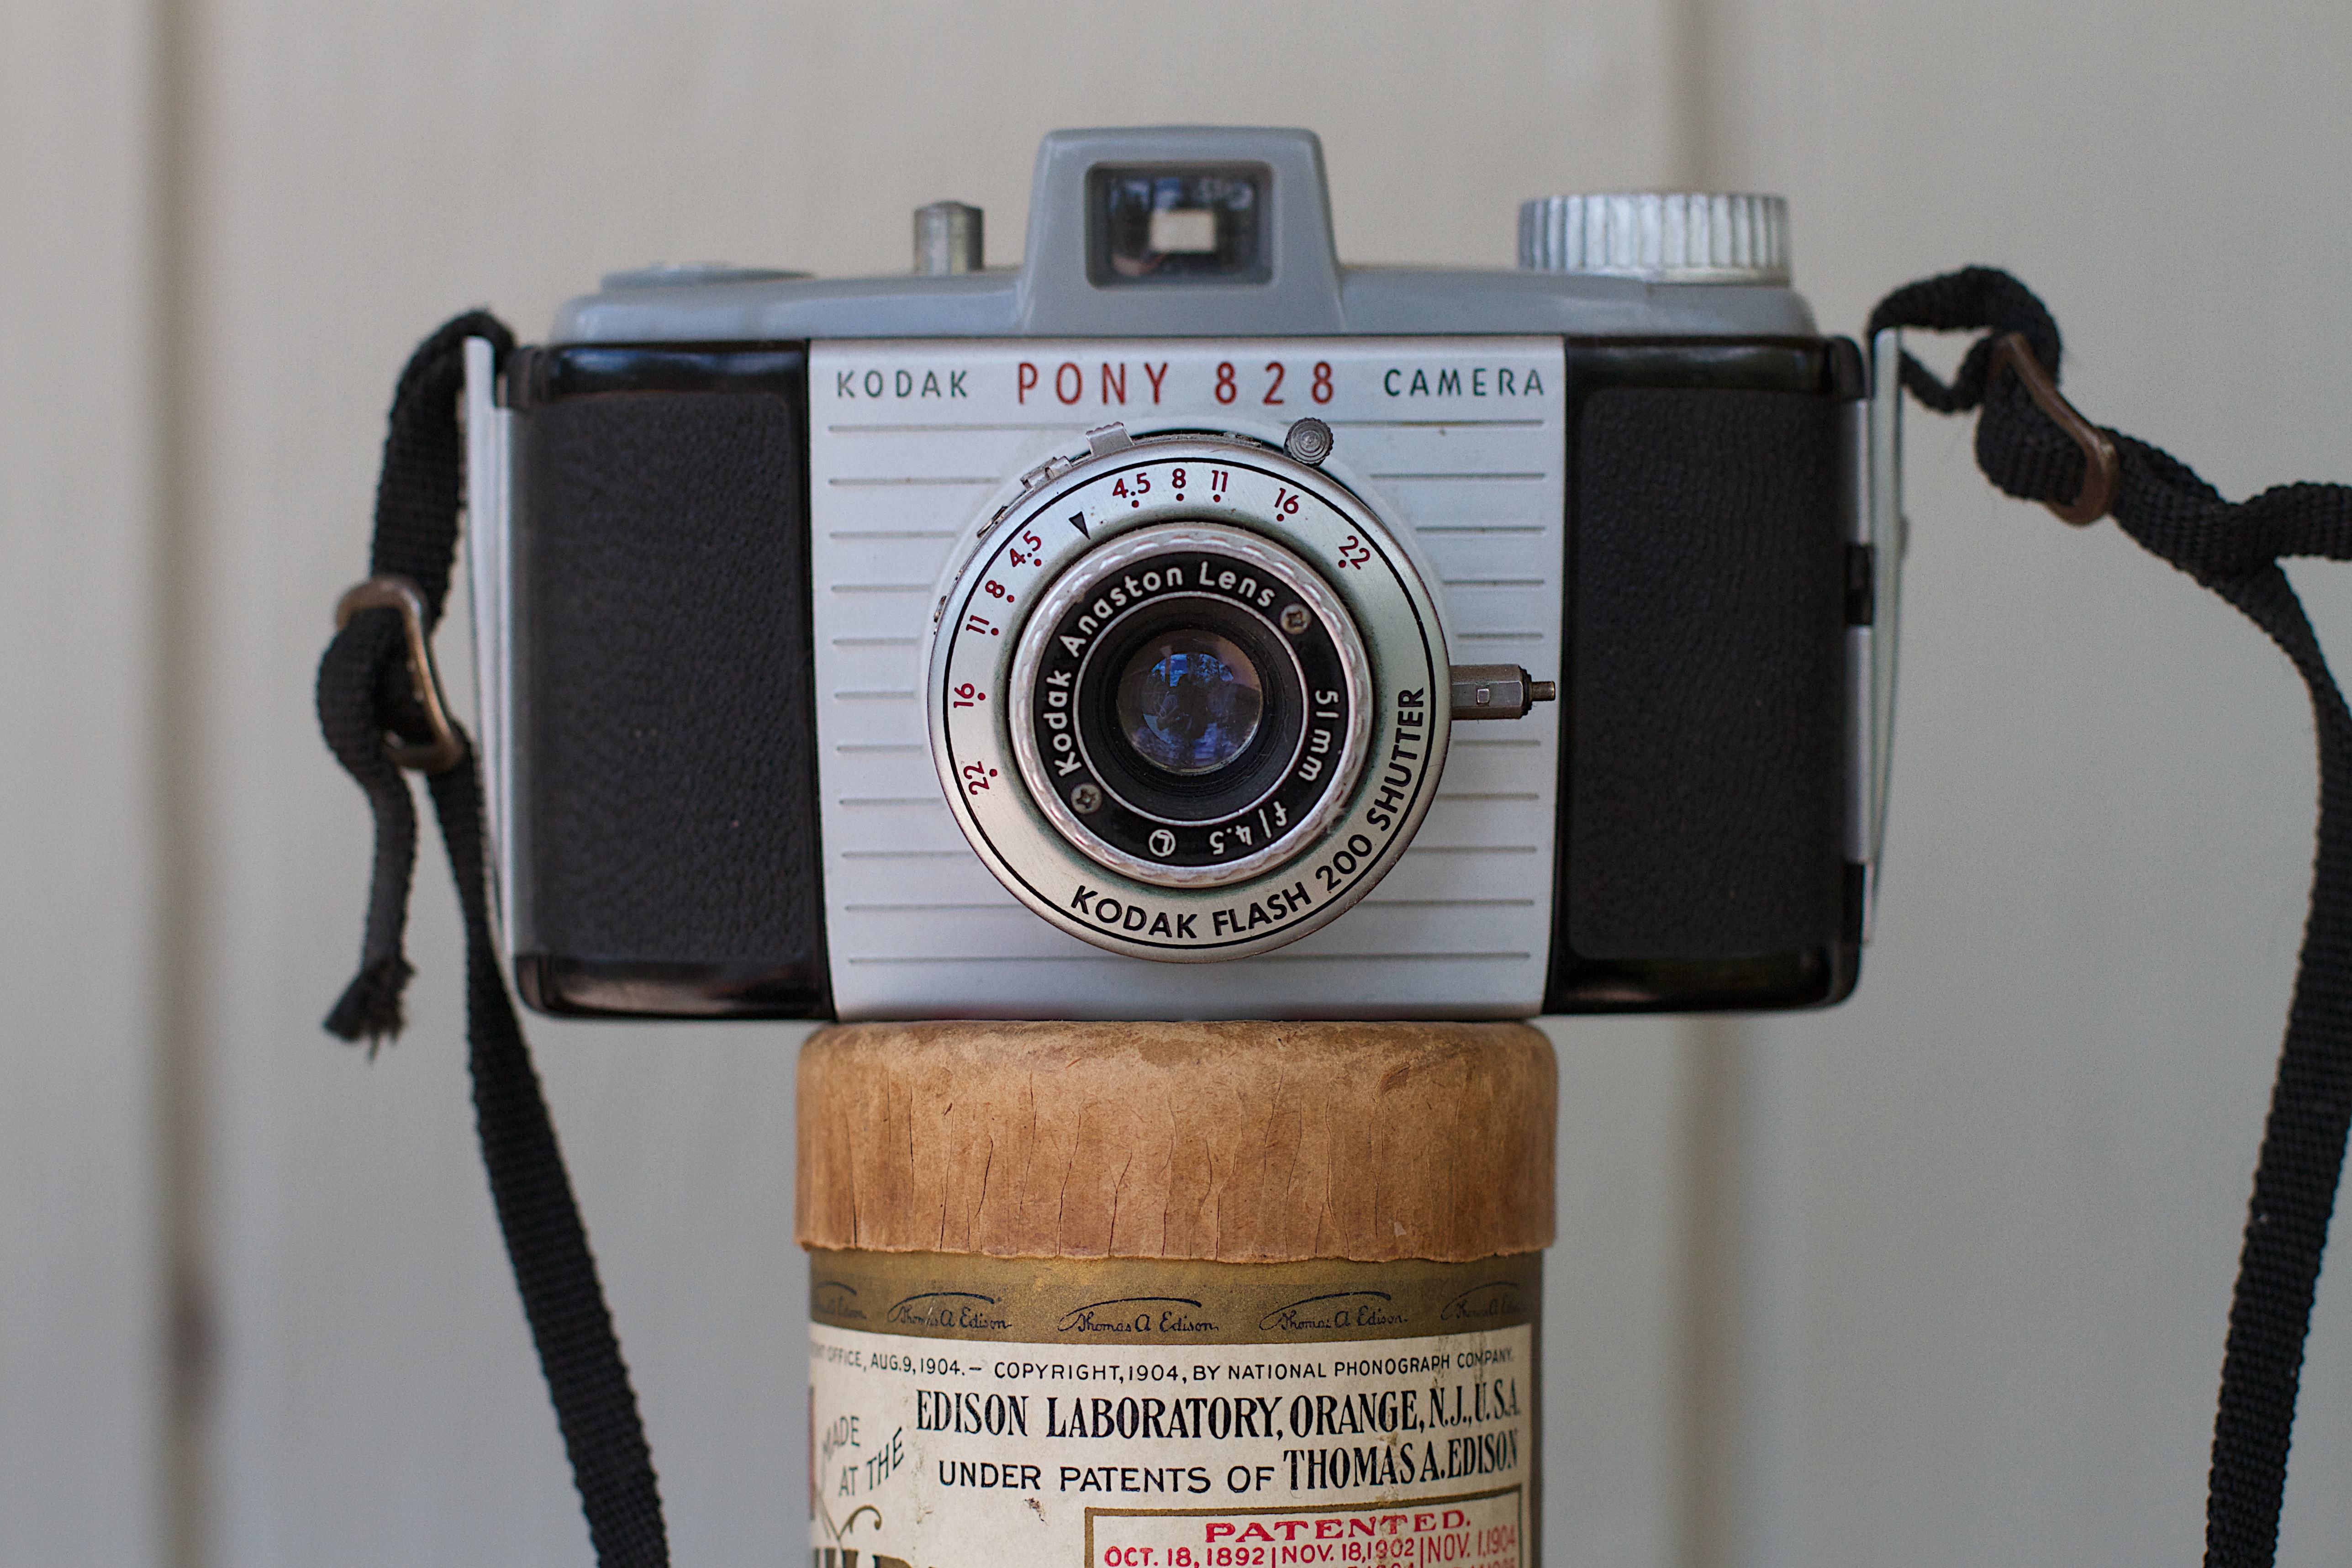
camera, product, reflex camera, pony, digital camera, kodak, camera lens, 2014365, single lens reflex camera, cameras optics, camera accessory